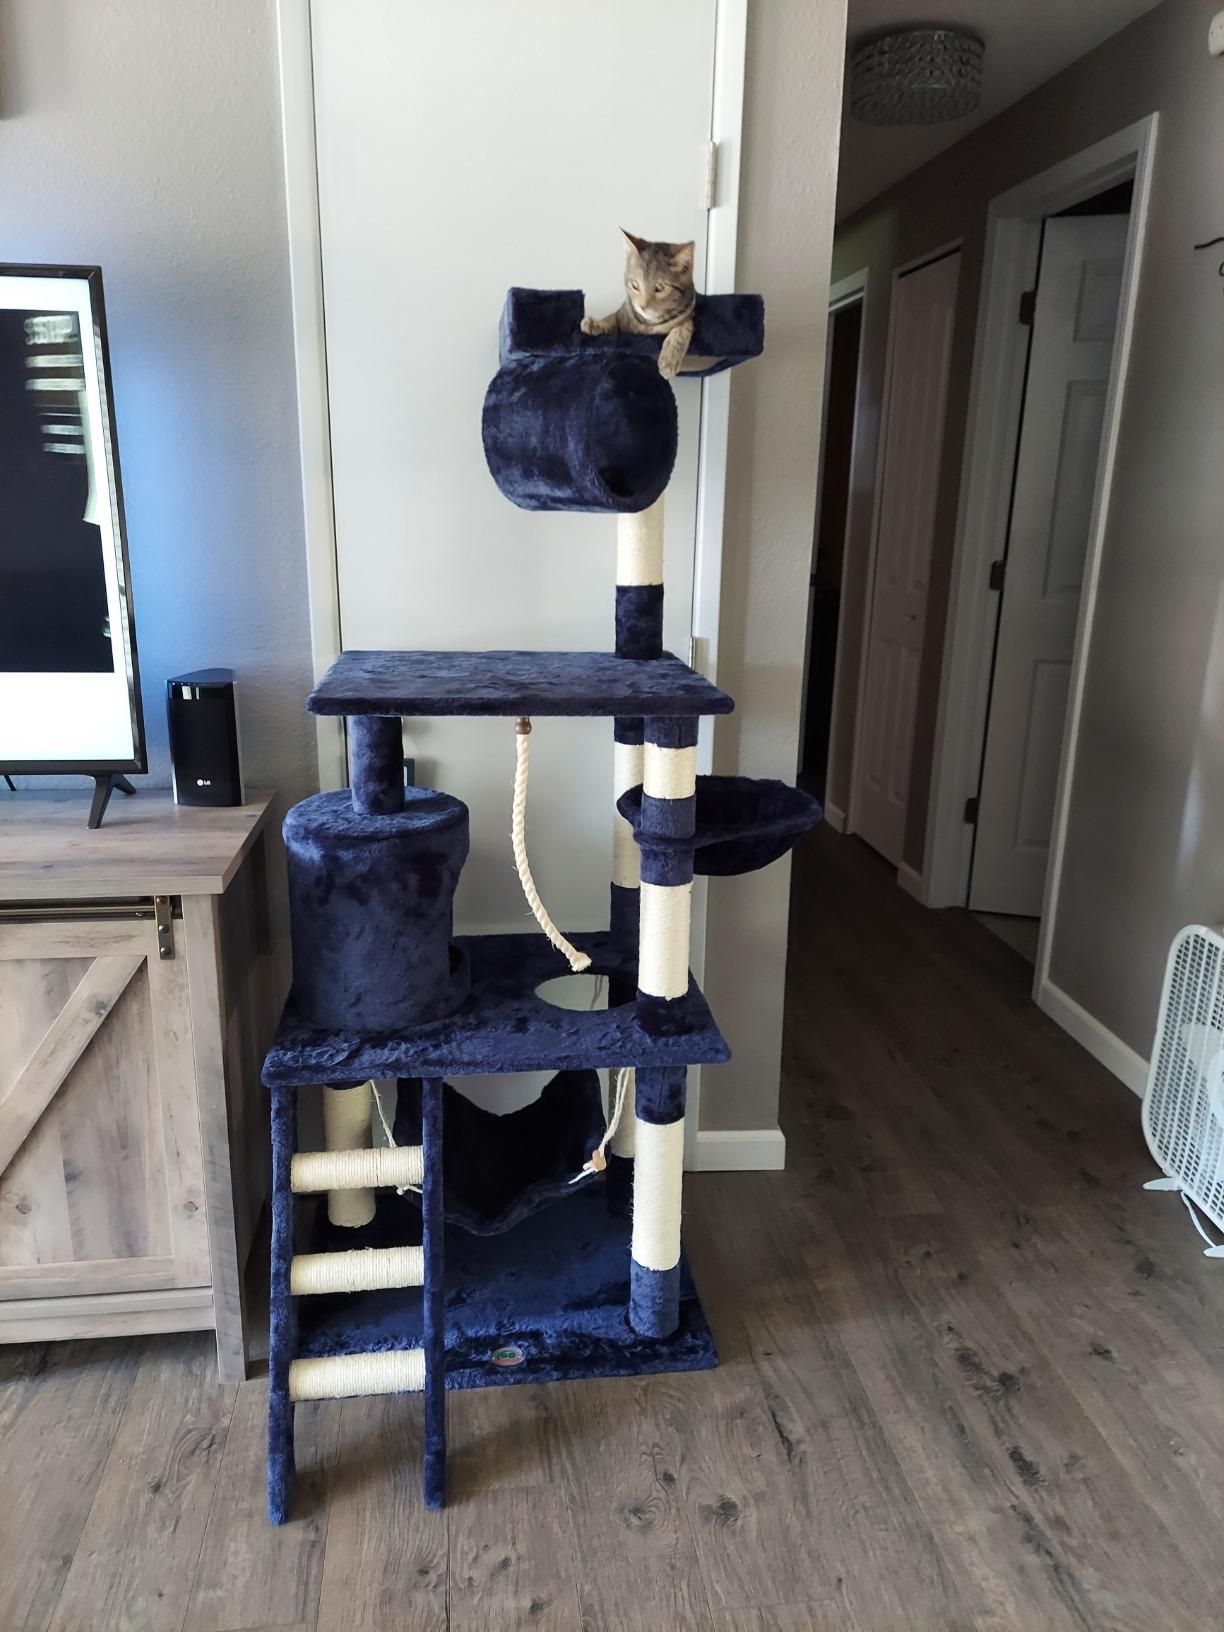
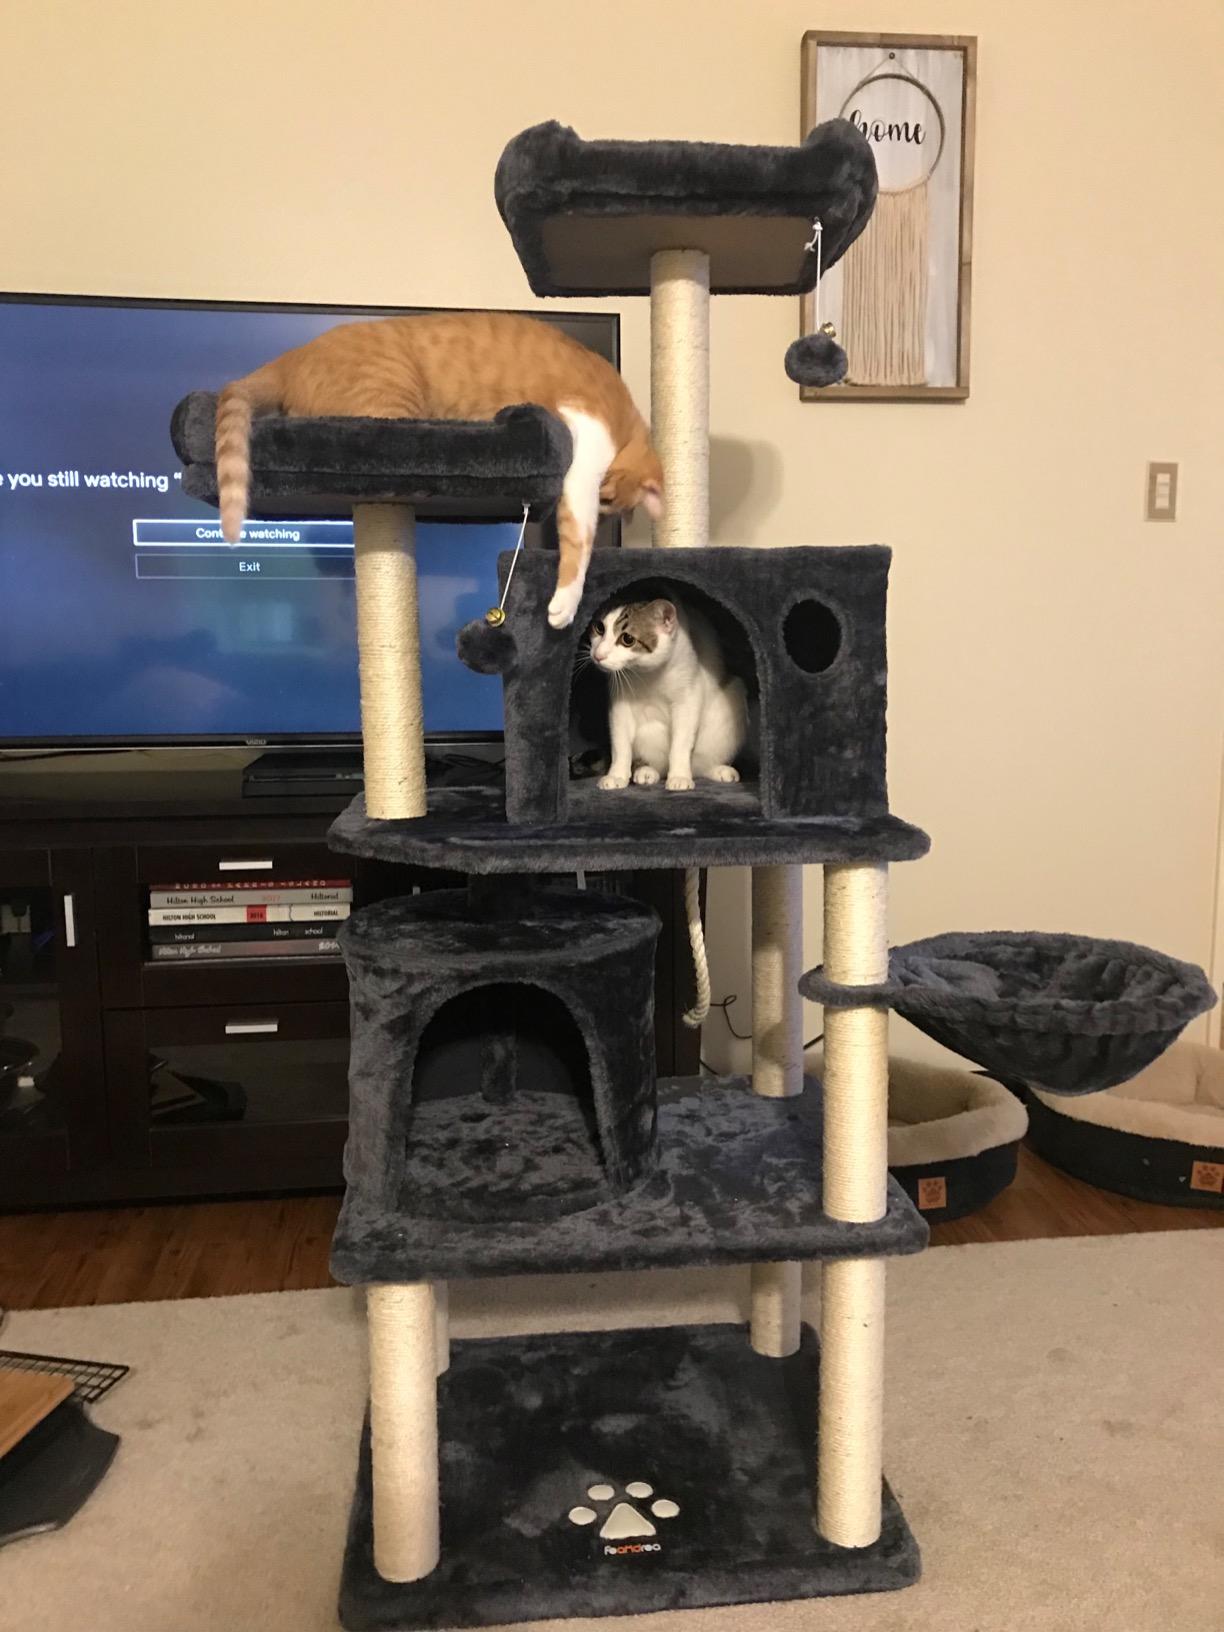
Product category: items_cat tree
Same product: no